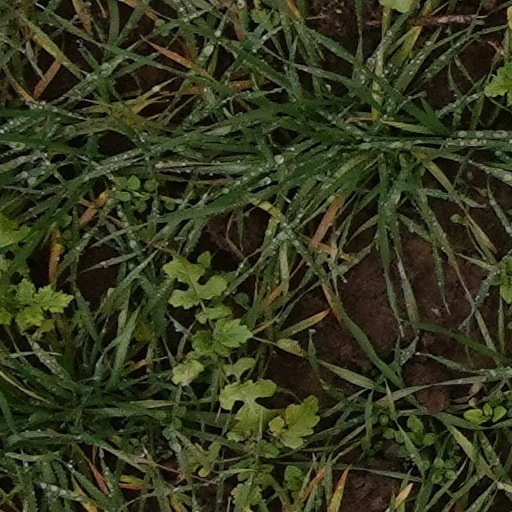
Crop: wheat